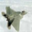
Label: airplane